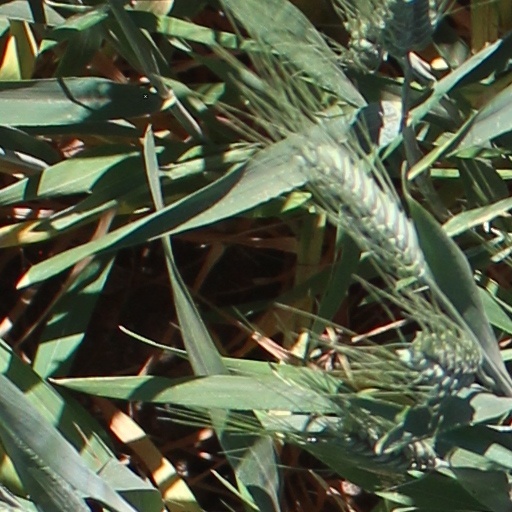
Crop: wheat